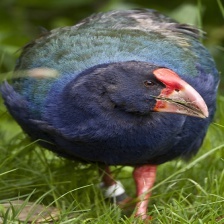
Species: TAKAHE
Scientific name: PORPHYRIO HOCHSTETTERI
ImageNet parent category: european_gallinule